Gustav III

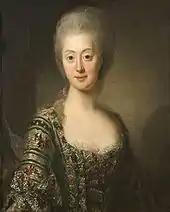
Portrait of Sophia Magdalena of Denmark, painted by Alexander Roslin in 1775

Gustav was born in Stockholm. He was placed under the tutelage of Hedvig Elisabet Strömfelt until the age of five, then educated under the care of two governors who were among the most eminent Swedish statesmen of the day: Carl Gustaf Tessin and Carl Fredrik Scheffer. Nonetheless, he perhaps owed most of what shaped him during his early education to the poet and historian Olof von Dalin.